Colonialism and genocide

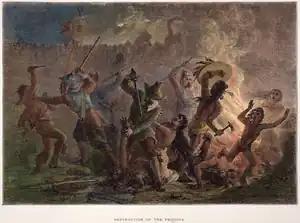
Mystic Massacre 1637

There is a number of international scholars whose work established a relation between settler colonialism and genocide, as seen below. Settler colonialism is different from immigration because immigrants often assimilate into an existing society, not to destroy it to replace it.